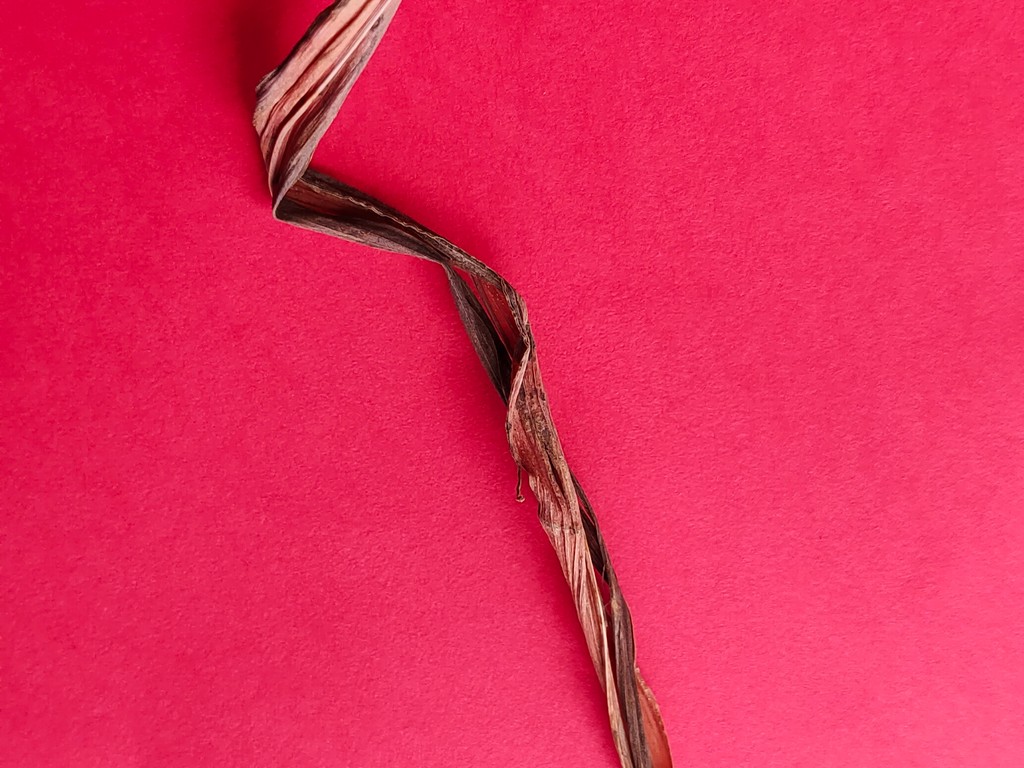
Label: Dried